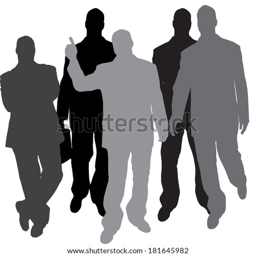
vector silhouette of businessman on a white background .